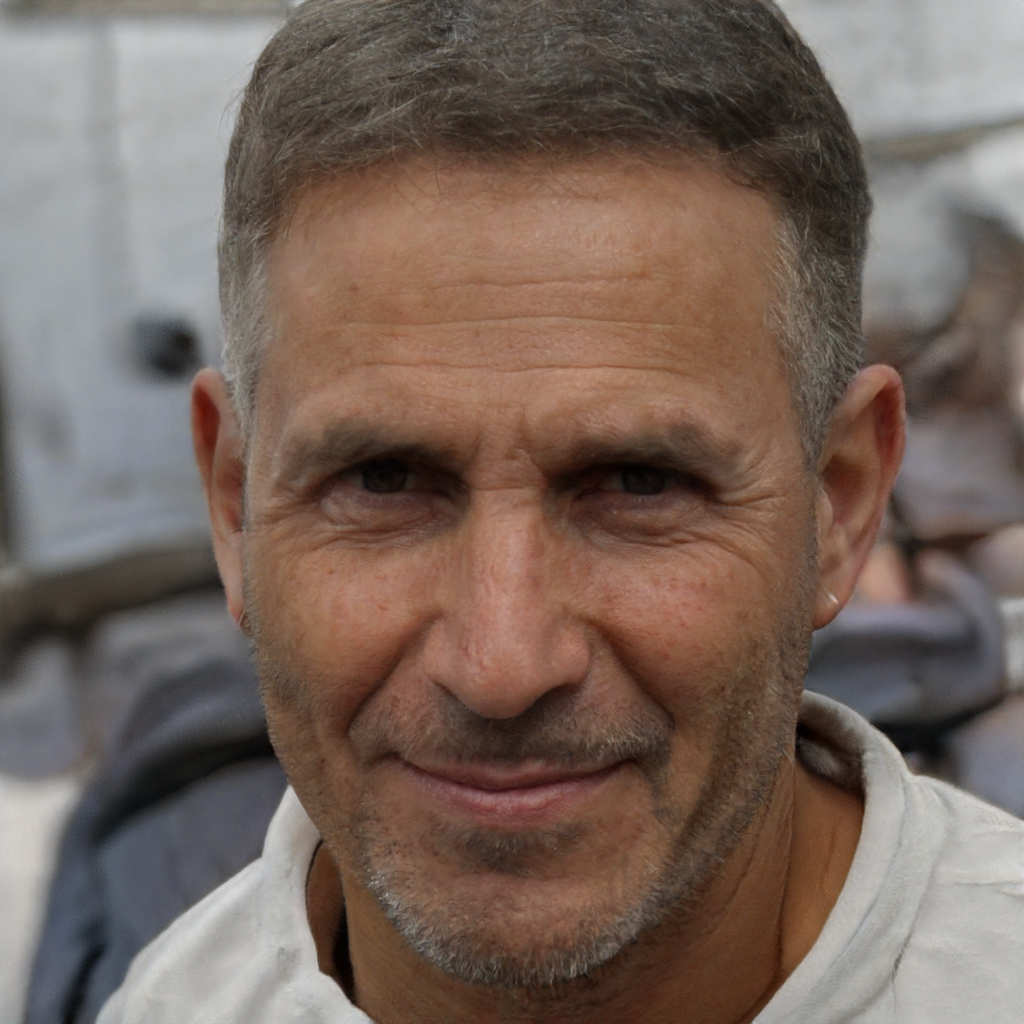
Gender: Male